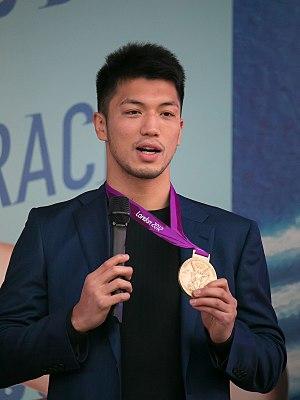
Ryōta Murata est un boxeur japonais né le 12 janvier 1986 à Nara.